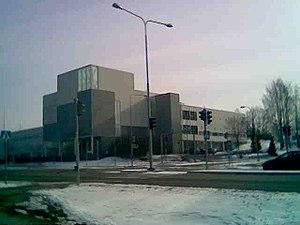
Mäntsälä est une municipalité du sud de la Finlande, dans la région d'Uusimaa.